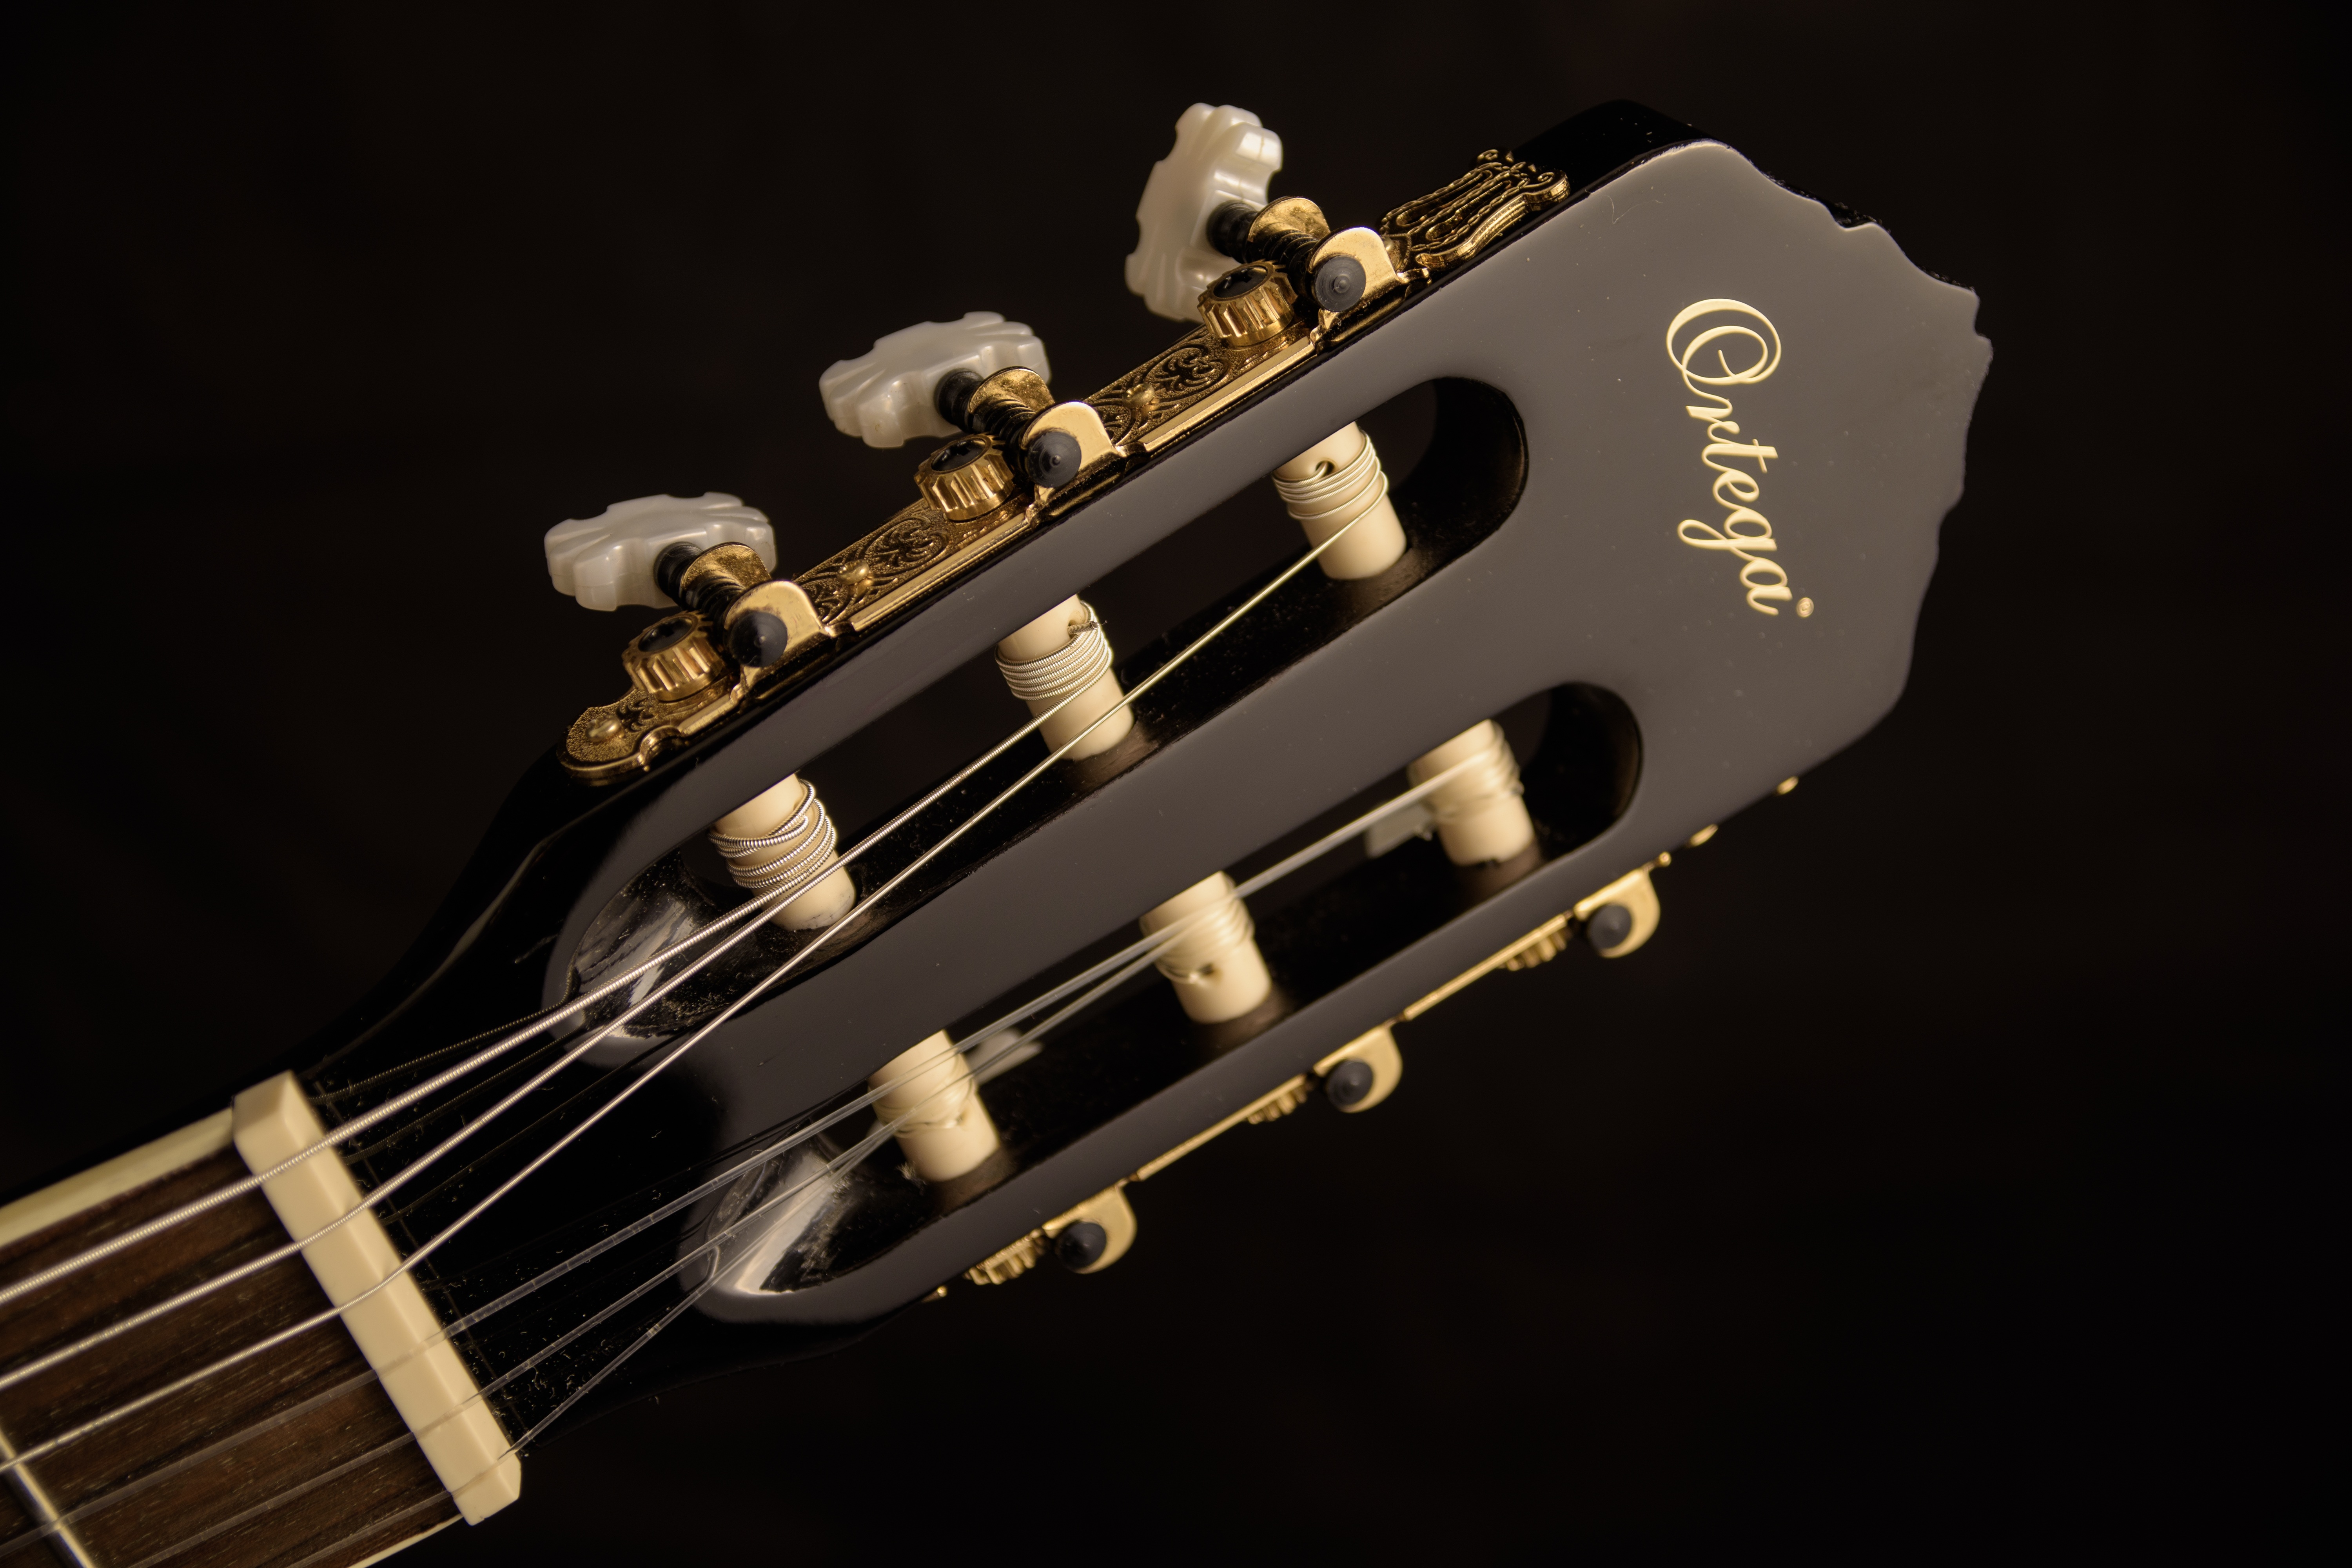
music, guitar, acoustic guitar, electric guitar, musical instrument, ukulele, bass guitar, classical guitar, eddy, pluck, guitar head, ortega, string instrument, plucked string instruments, slide guitar, acoustic electric guitar